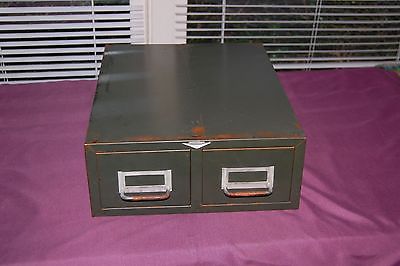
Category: cabinet